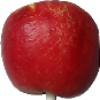
Label: Apple Red Yellow 1